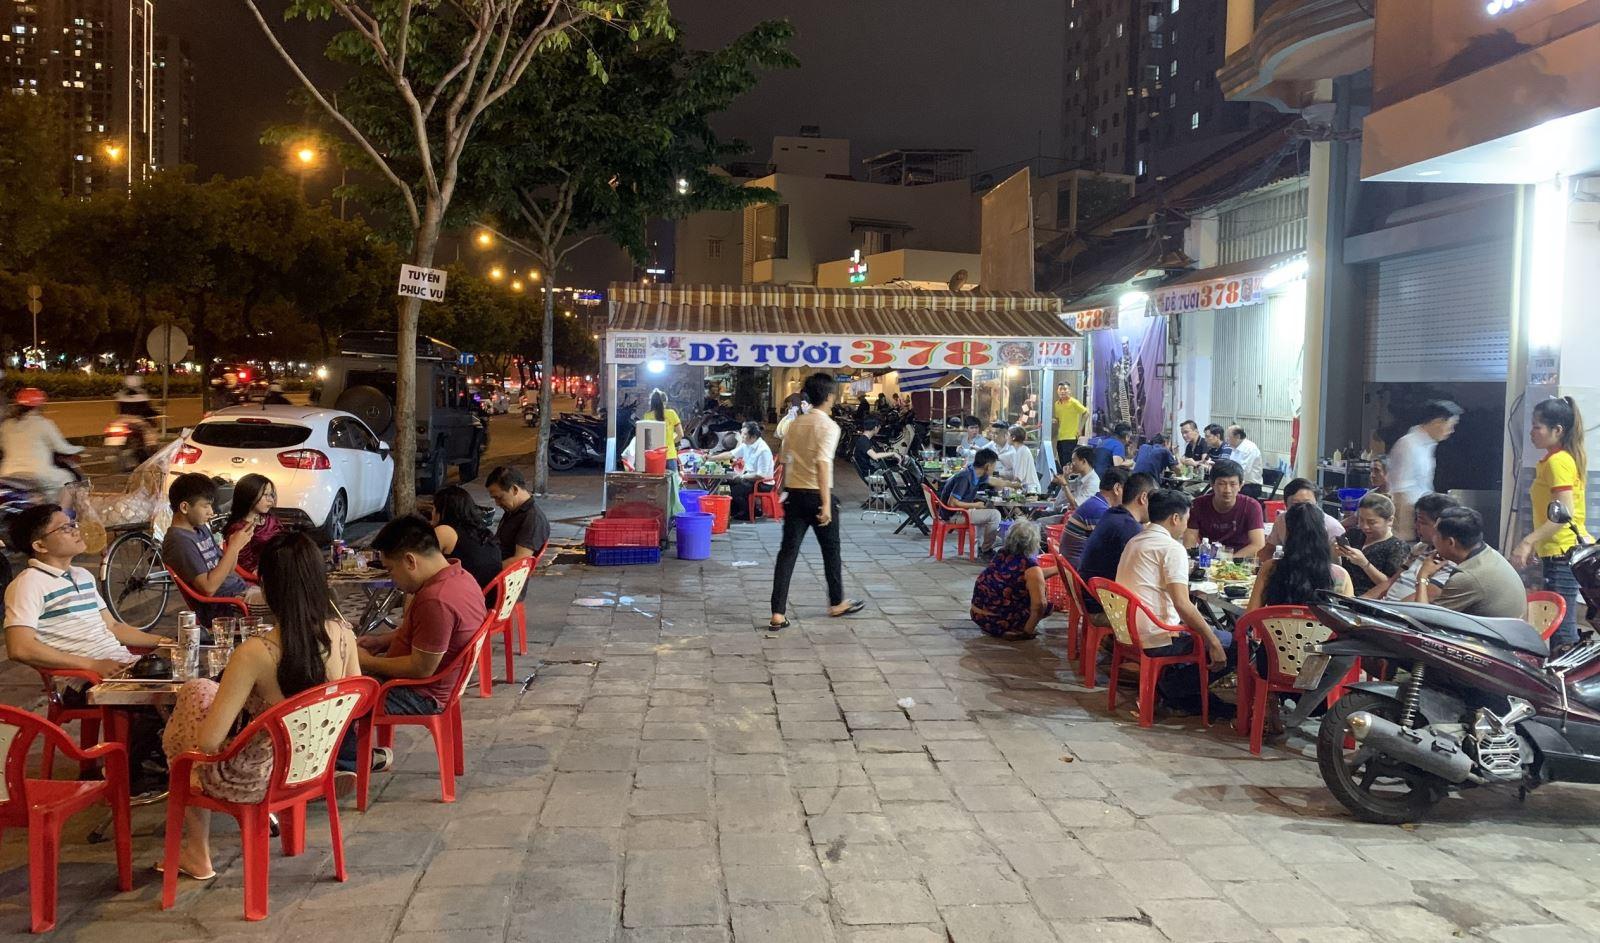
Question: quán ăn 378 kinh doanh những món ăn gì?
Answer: dê tươi